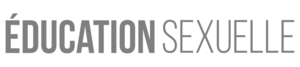
Éducation sexuelle logo
Sex Education ou Éducation sexuelle au Québec est une série télévisée britannique, créée par Laurie Nunn et diffusée mondialement depuis le 11 janvier 2019 sur la plateforme Netflix.